Shikarpur, Jaunpur

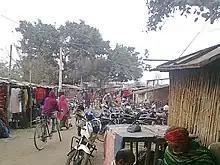
Shikarpur village main market.

Shikarpur is a village in Jaunpur tehsil of Jaunpur district, in the Varanasi division of the Indian state of Uttar Pradesh. According to the 2011 census, the population was 2,090.